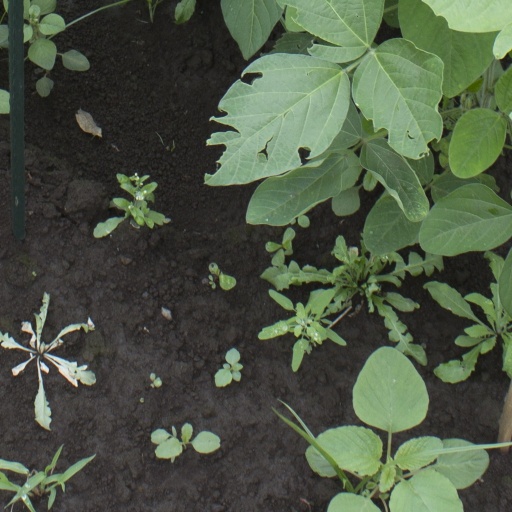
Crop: soybean